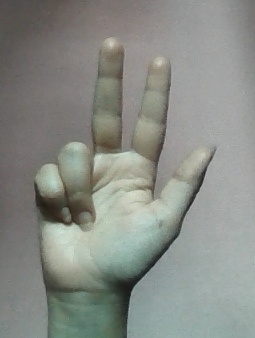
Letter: al